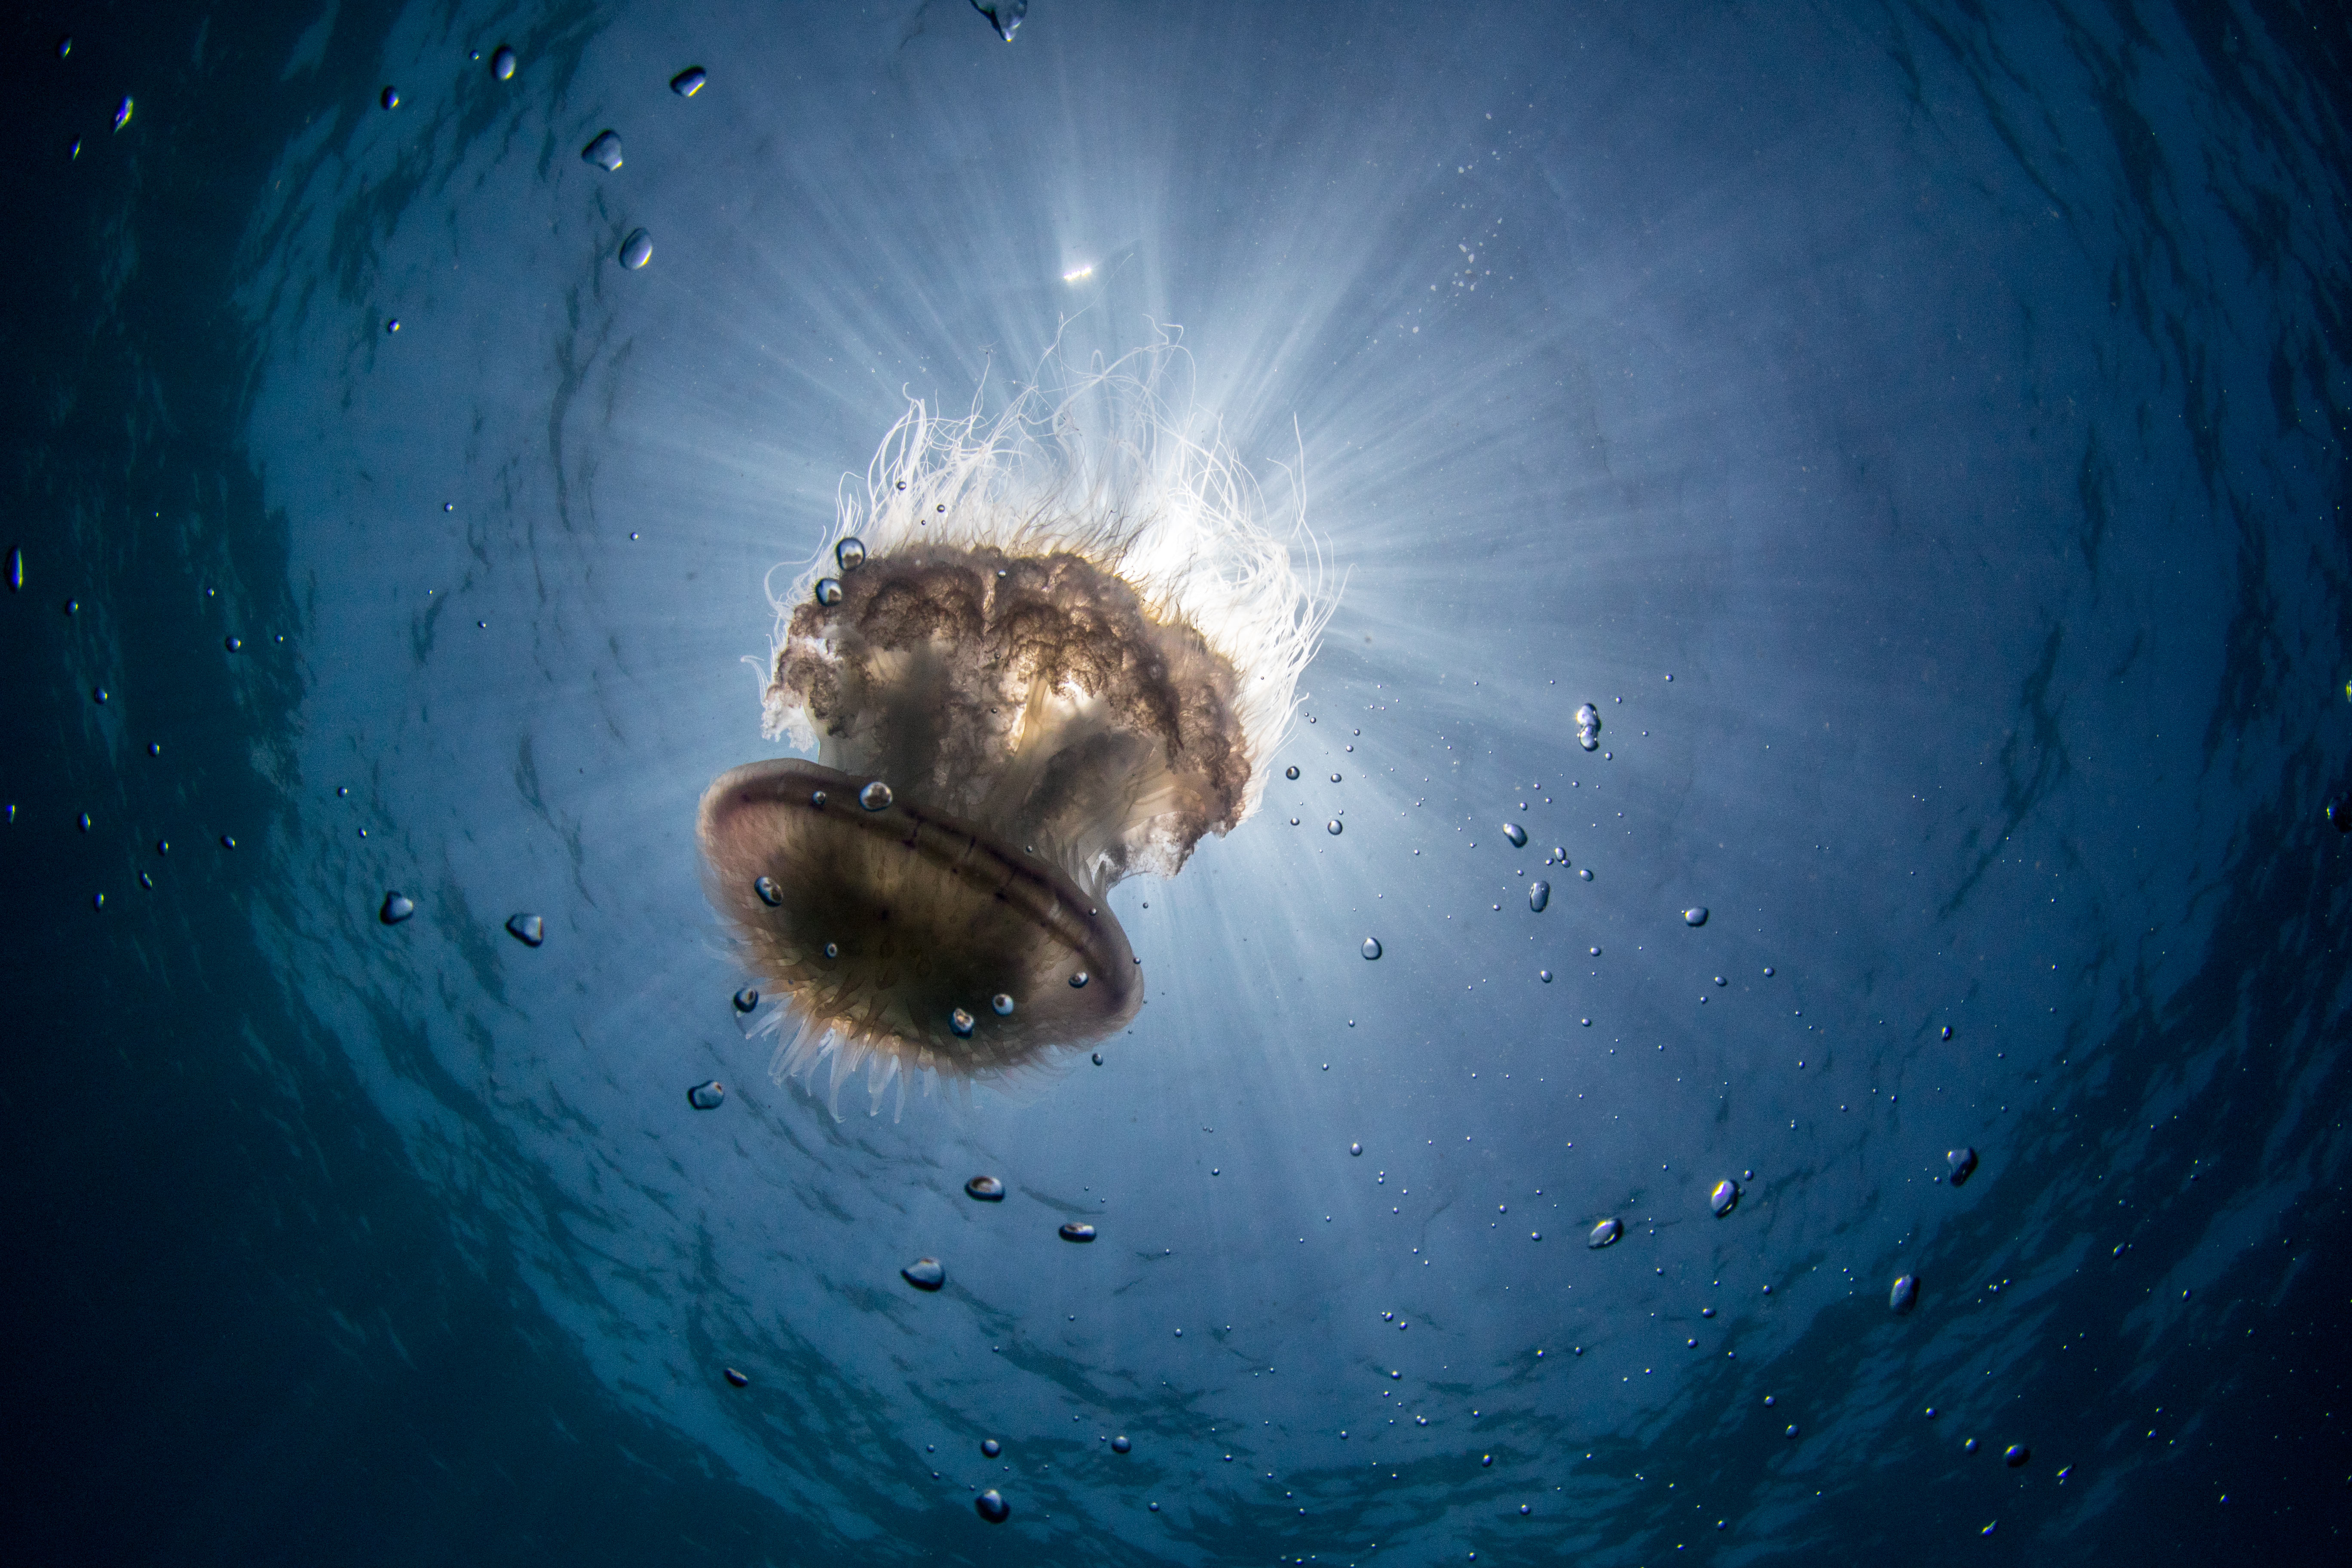
underwater, reflection, biology, space, blue, outer space, macro photography, astronomical object, atmosphere of earth, computer wallpaper, marine biology